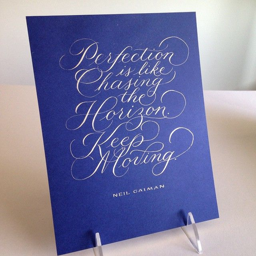
came across this wonderful quote from novelist and had to practice and share .